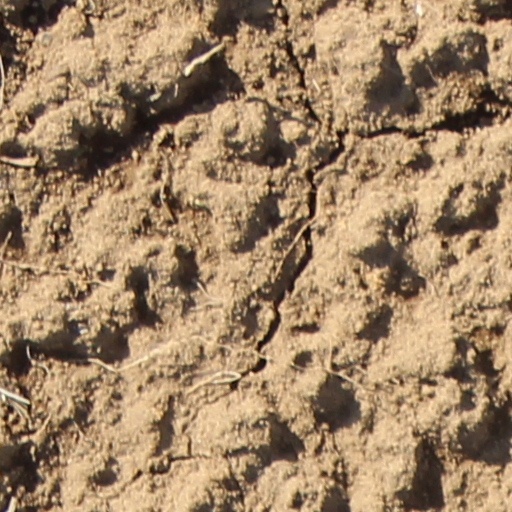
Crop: wheat